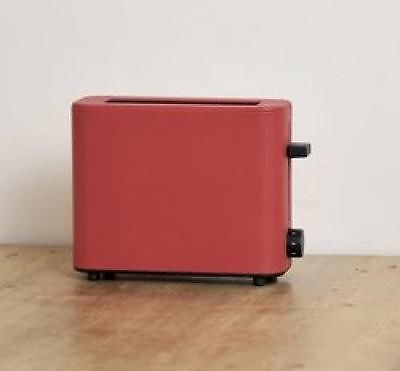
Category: toaster